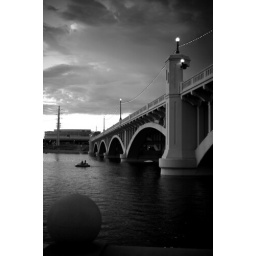
Tempe town lake after sunset with pedal boat coming out from under the old tempe bridge